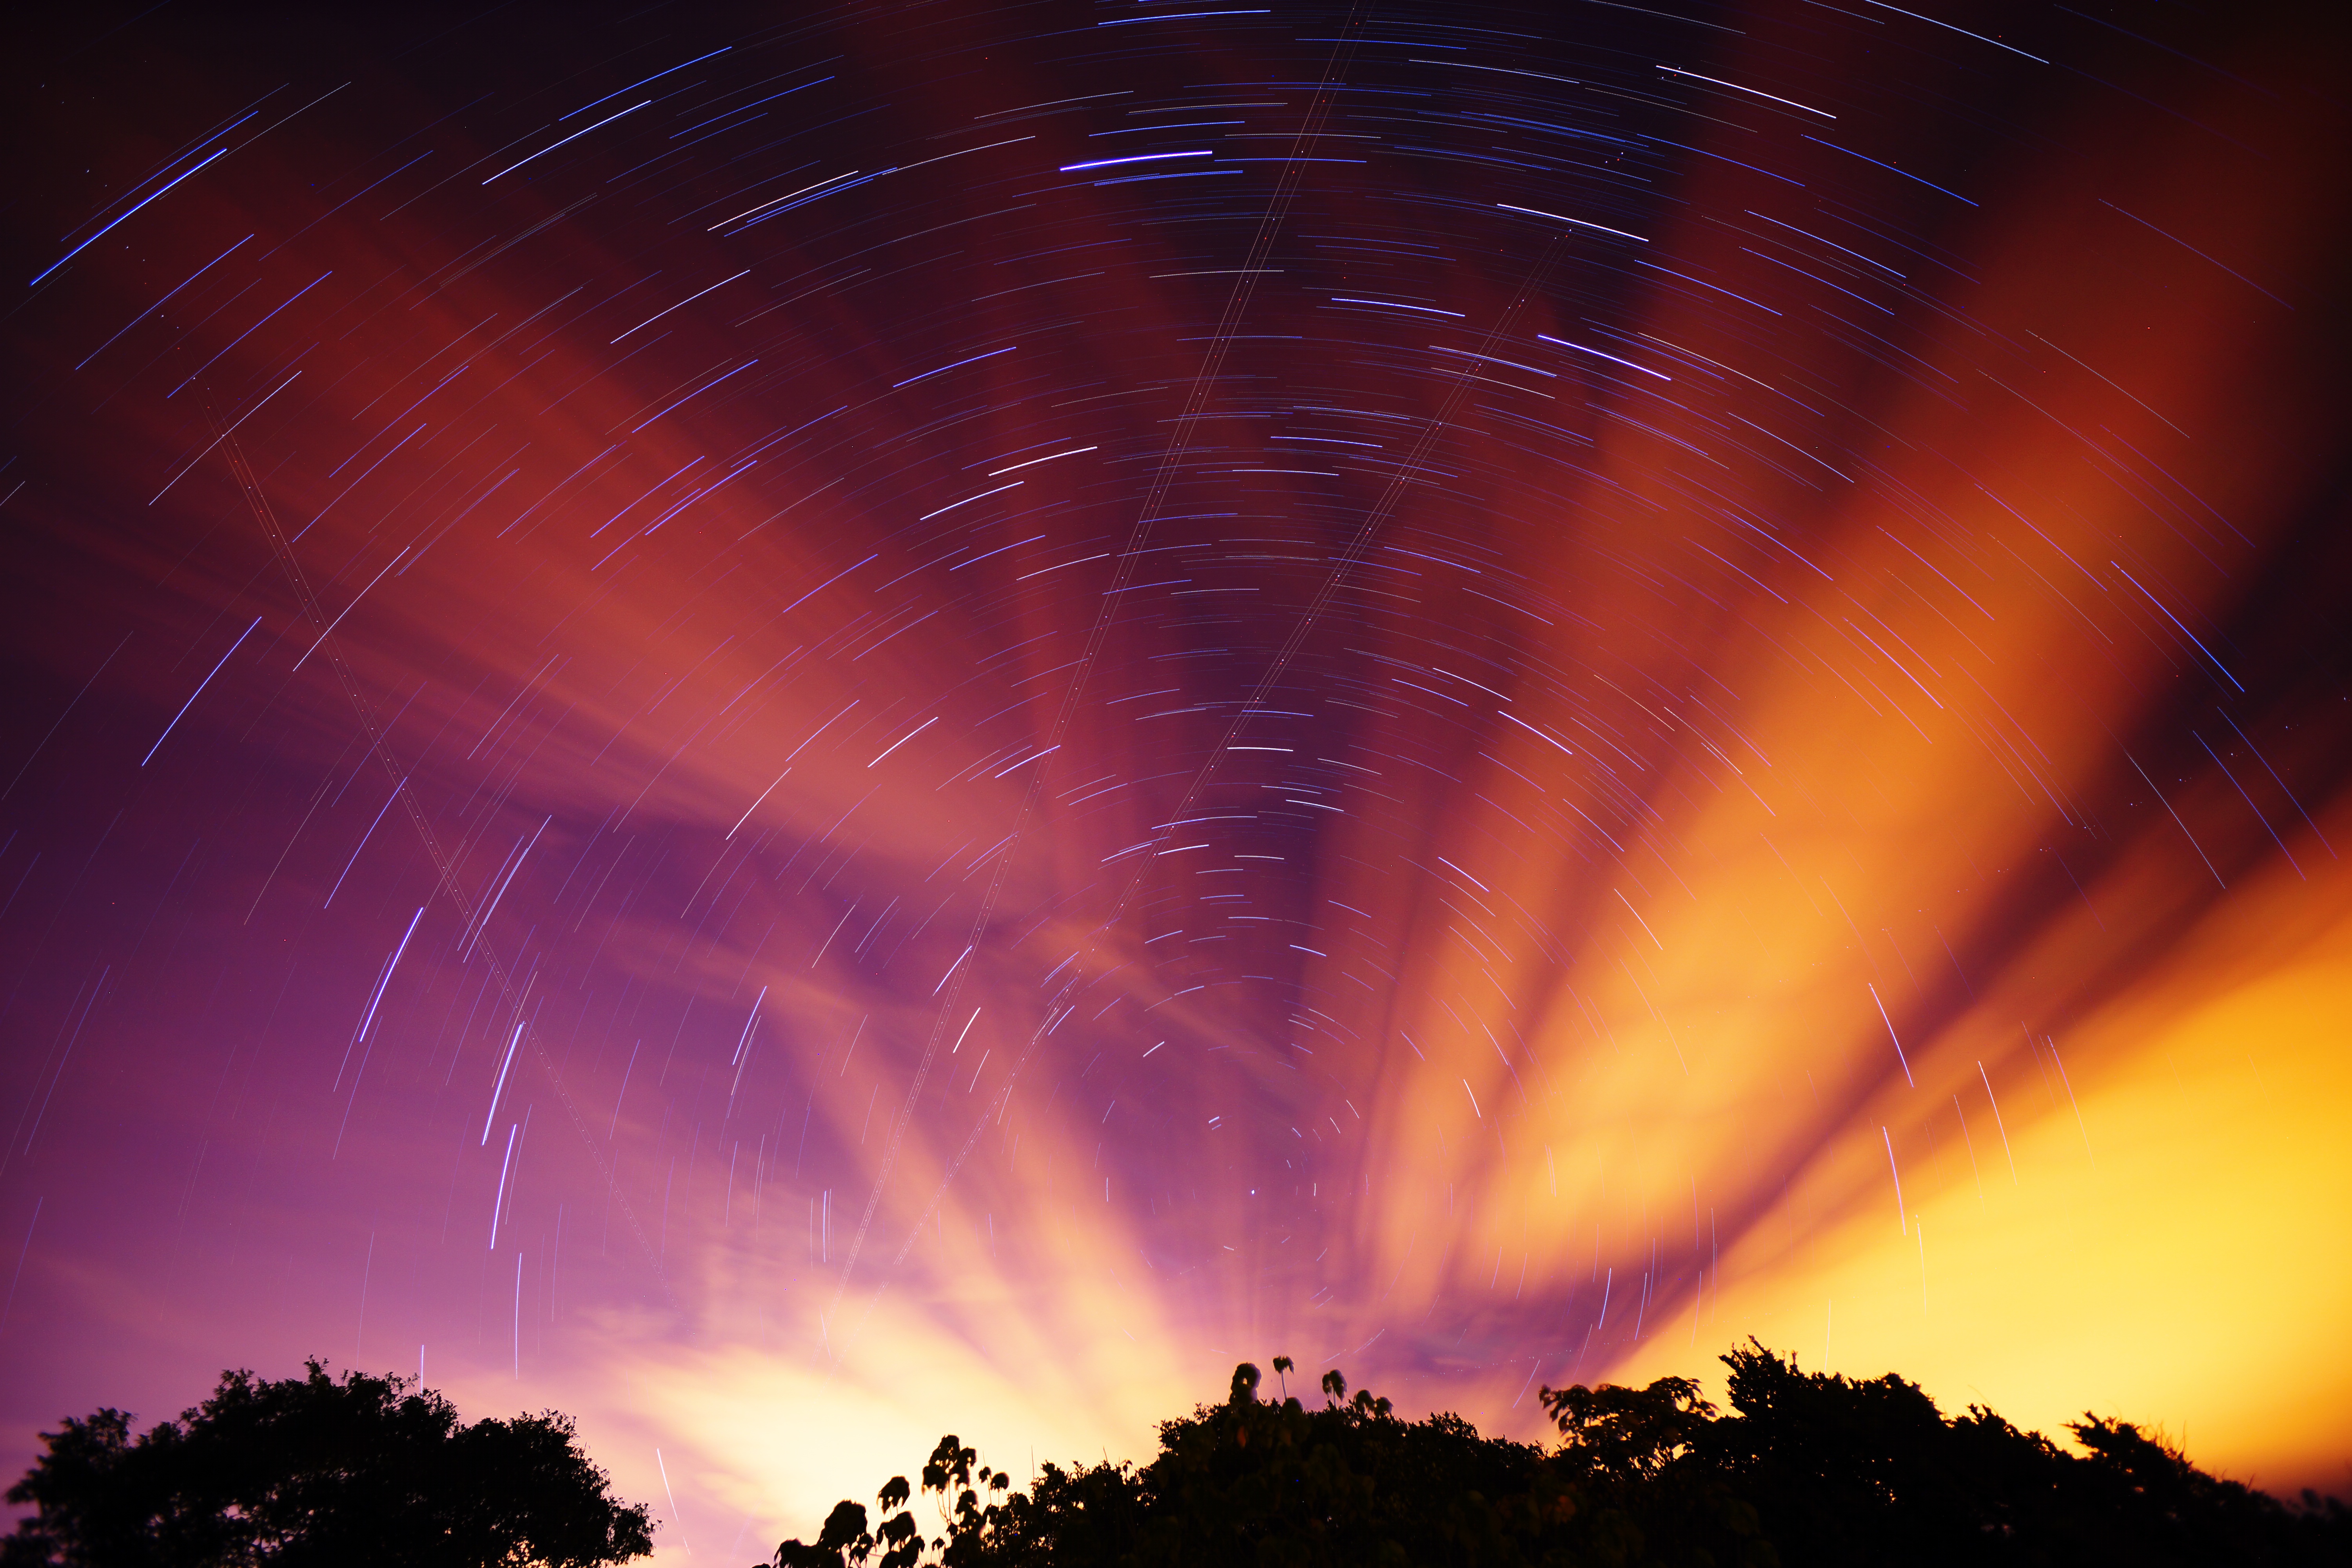
nature, light, night, atmosphere, lightpainting, hongkong, geological phenomenon